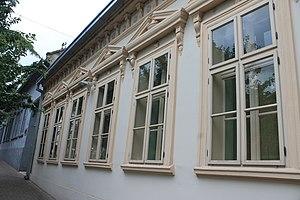
La galerie de peintures Sava Šumanović est située à Šid, dans la province de Voïvodine, en Serbie. Elle est inscrite sur la liste des monuments culturels de grande importance de la République de Serbie.